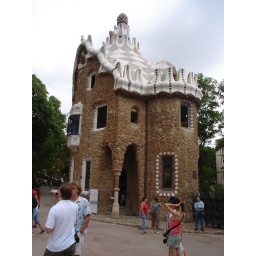
weird castle type building in park